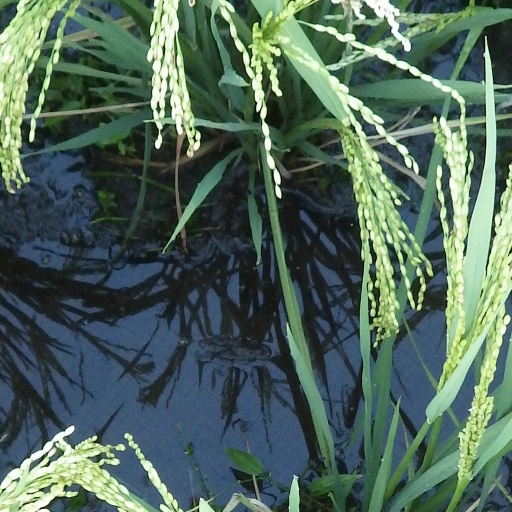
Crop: rice